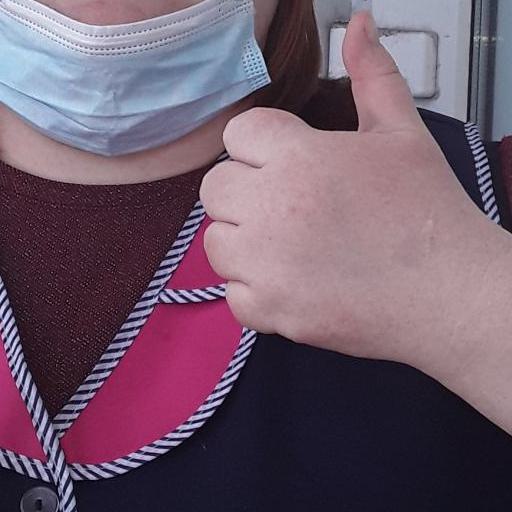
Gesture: like